Helena Lindahl

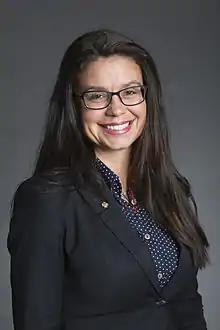
Helena Lindahl in October 2013

Helena Sofi Lindahl (born 1 July 1972) is a Swedish politician of the Centre Party who has been a member of the Riksdagen since 2010.